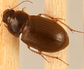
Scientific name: Amara quenseli
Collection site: Onaqui NEON (ONAQ), plot ONAQ_018